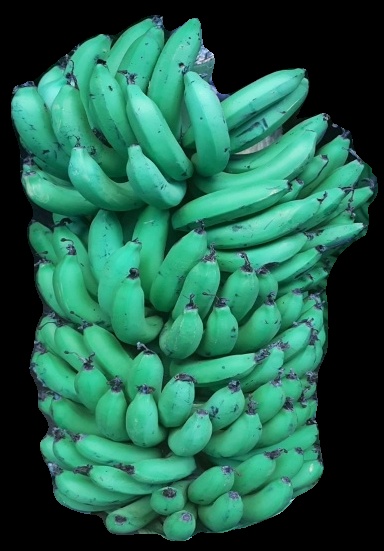
Variety: pachbale
Grade: grade1